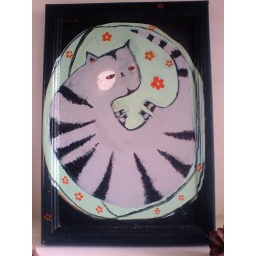
grey cat in flowery bed